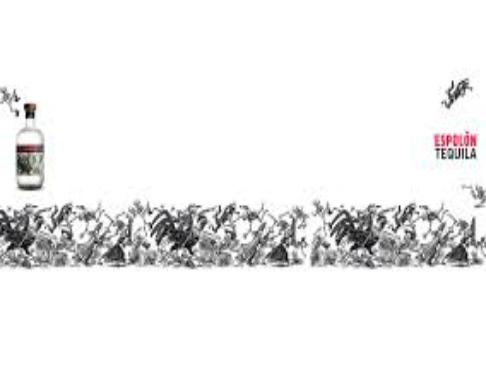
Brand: Espolon
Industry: Food